Family Guy season 3

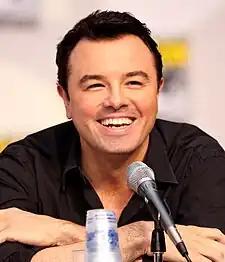
Seth MacFarlane was nominated for an Emmy Award for Best Song for the episode "Brian Wallows and Peter's Swallows"

"Family Guy" was first canceled in 2000 following the series' second season, but following a last-minute reprieve, it returned for a third season in 2001. In 2002, the series was canceled again after three seasons due to low ratings.